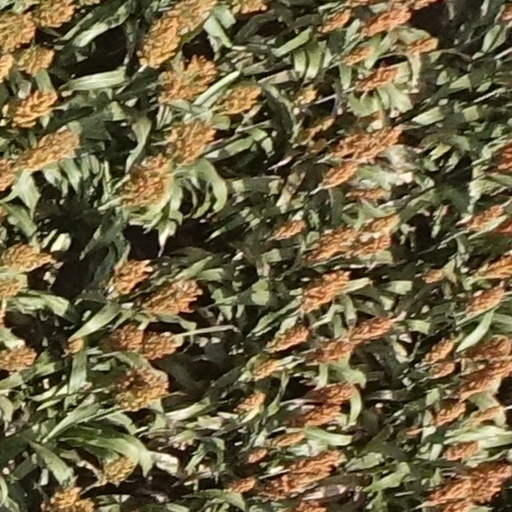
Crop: sorghum